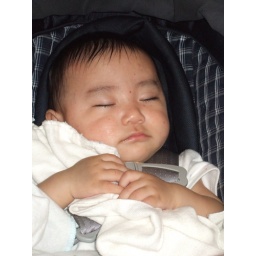
Hanging out in car seat